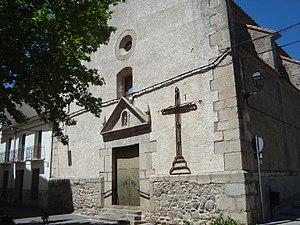
Cirat est une commune d'Espagne de la province de Castellón dans la Communauté valencienne. Elle est le chef-lieu de la comarque de l'Alto Mijares. Elle est située dans la zone à prédominance linguistique castillane.